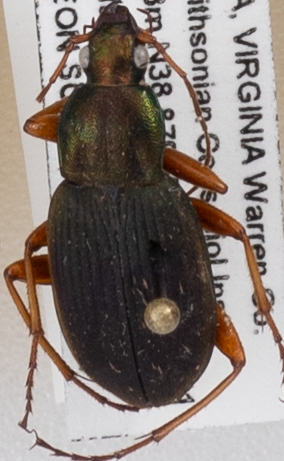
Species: Chlaenius aestivus
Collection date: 2019-07-04
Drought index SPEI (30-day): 0.17
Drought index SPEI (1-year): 2.09
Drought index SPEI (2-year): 2.09